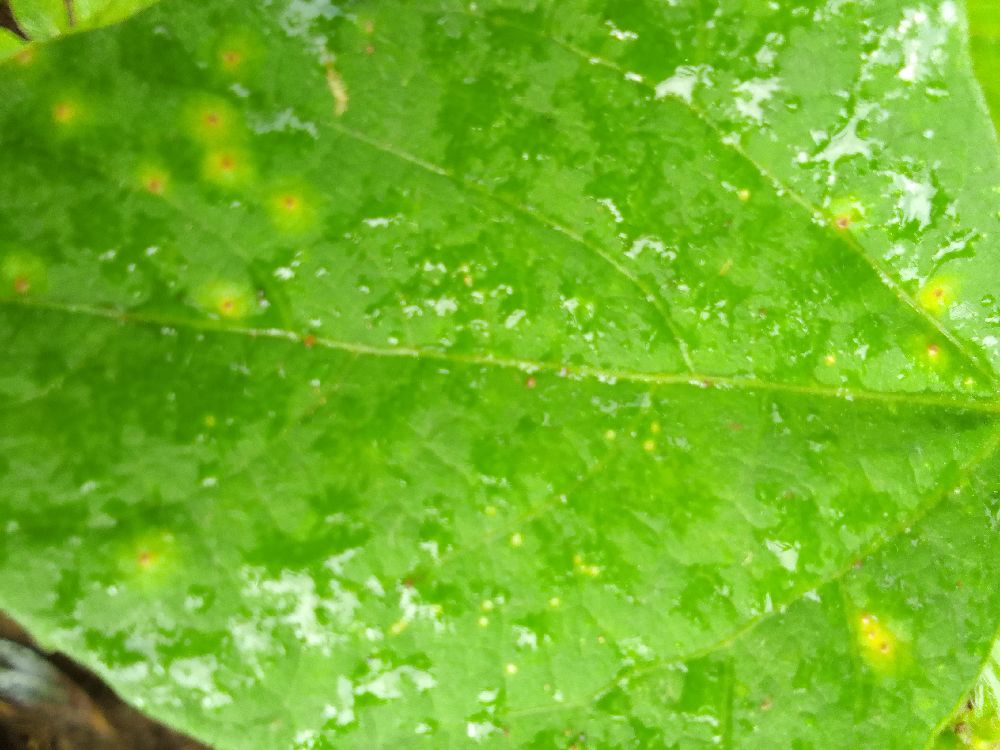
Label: rust